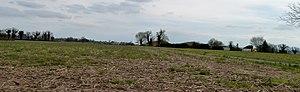
Aérodrome de Lasclaveries
Lasclaveries est une commune française, située dans le département des Pyrénées-Atlantiques en région Nouvelle-Aquitaine.